G.O. Sanders House

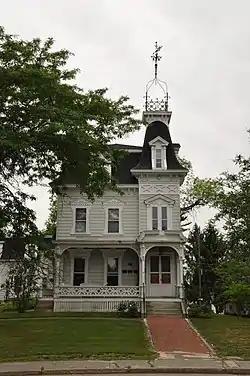

The G.O. Sanders House is a historic house at 10 Derry Street (New Hampshire Route 102) in the center of Hudson, New Hampshire. Built in 1873-75 by George Sanders, this -story wood-frame house is a well-preserved example of French Second Empire style. It was listed on the National Register of Historic Places in 1986.